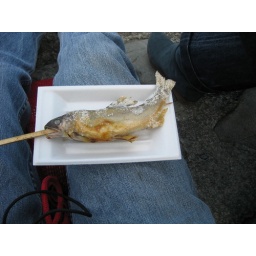
snack - grilled river fish in salt - really good